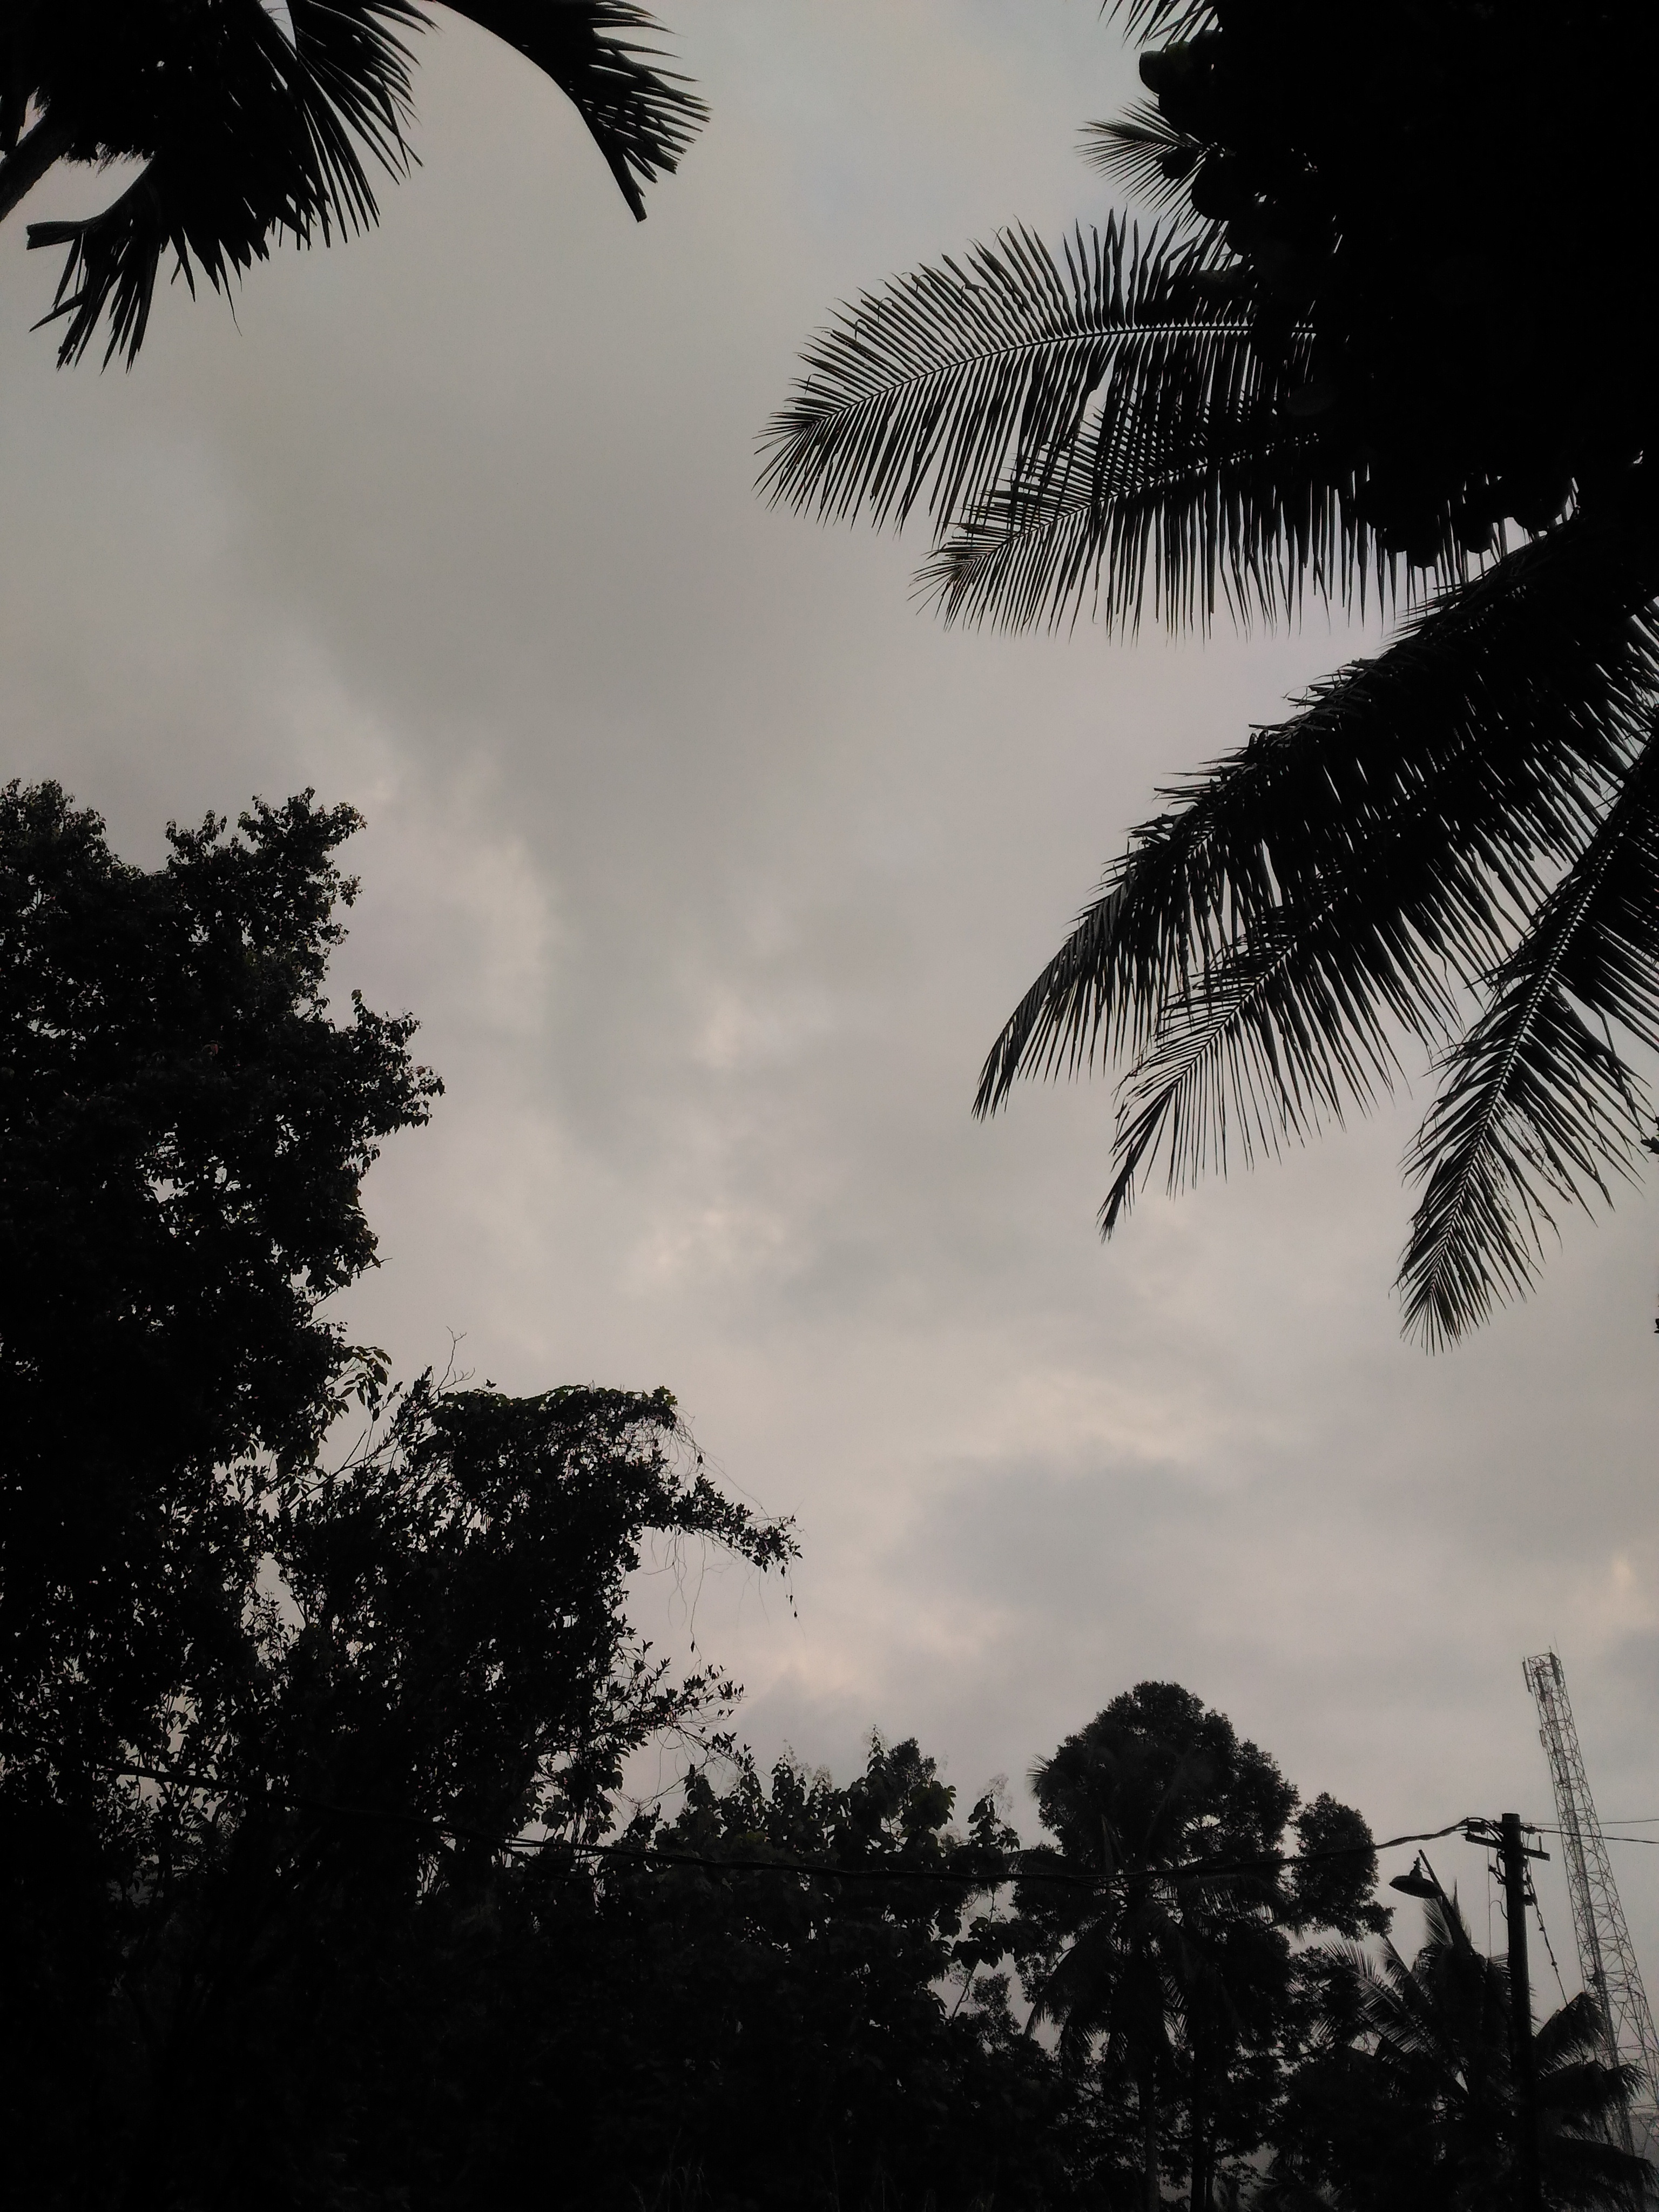
tree, nature, branch, silhouette, cloud, black and white, plant, sky, sunset, sunlight, morning, leaf, wind, darkness, monochrome, monochrome photography, atmospheric phenomenon, woody plant, arecales, palm family